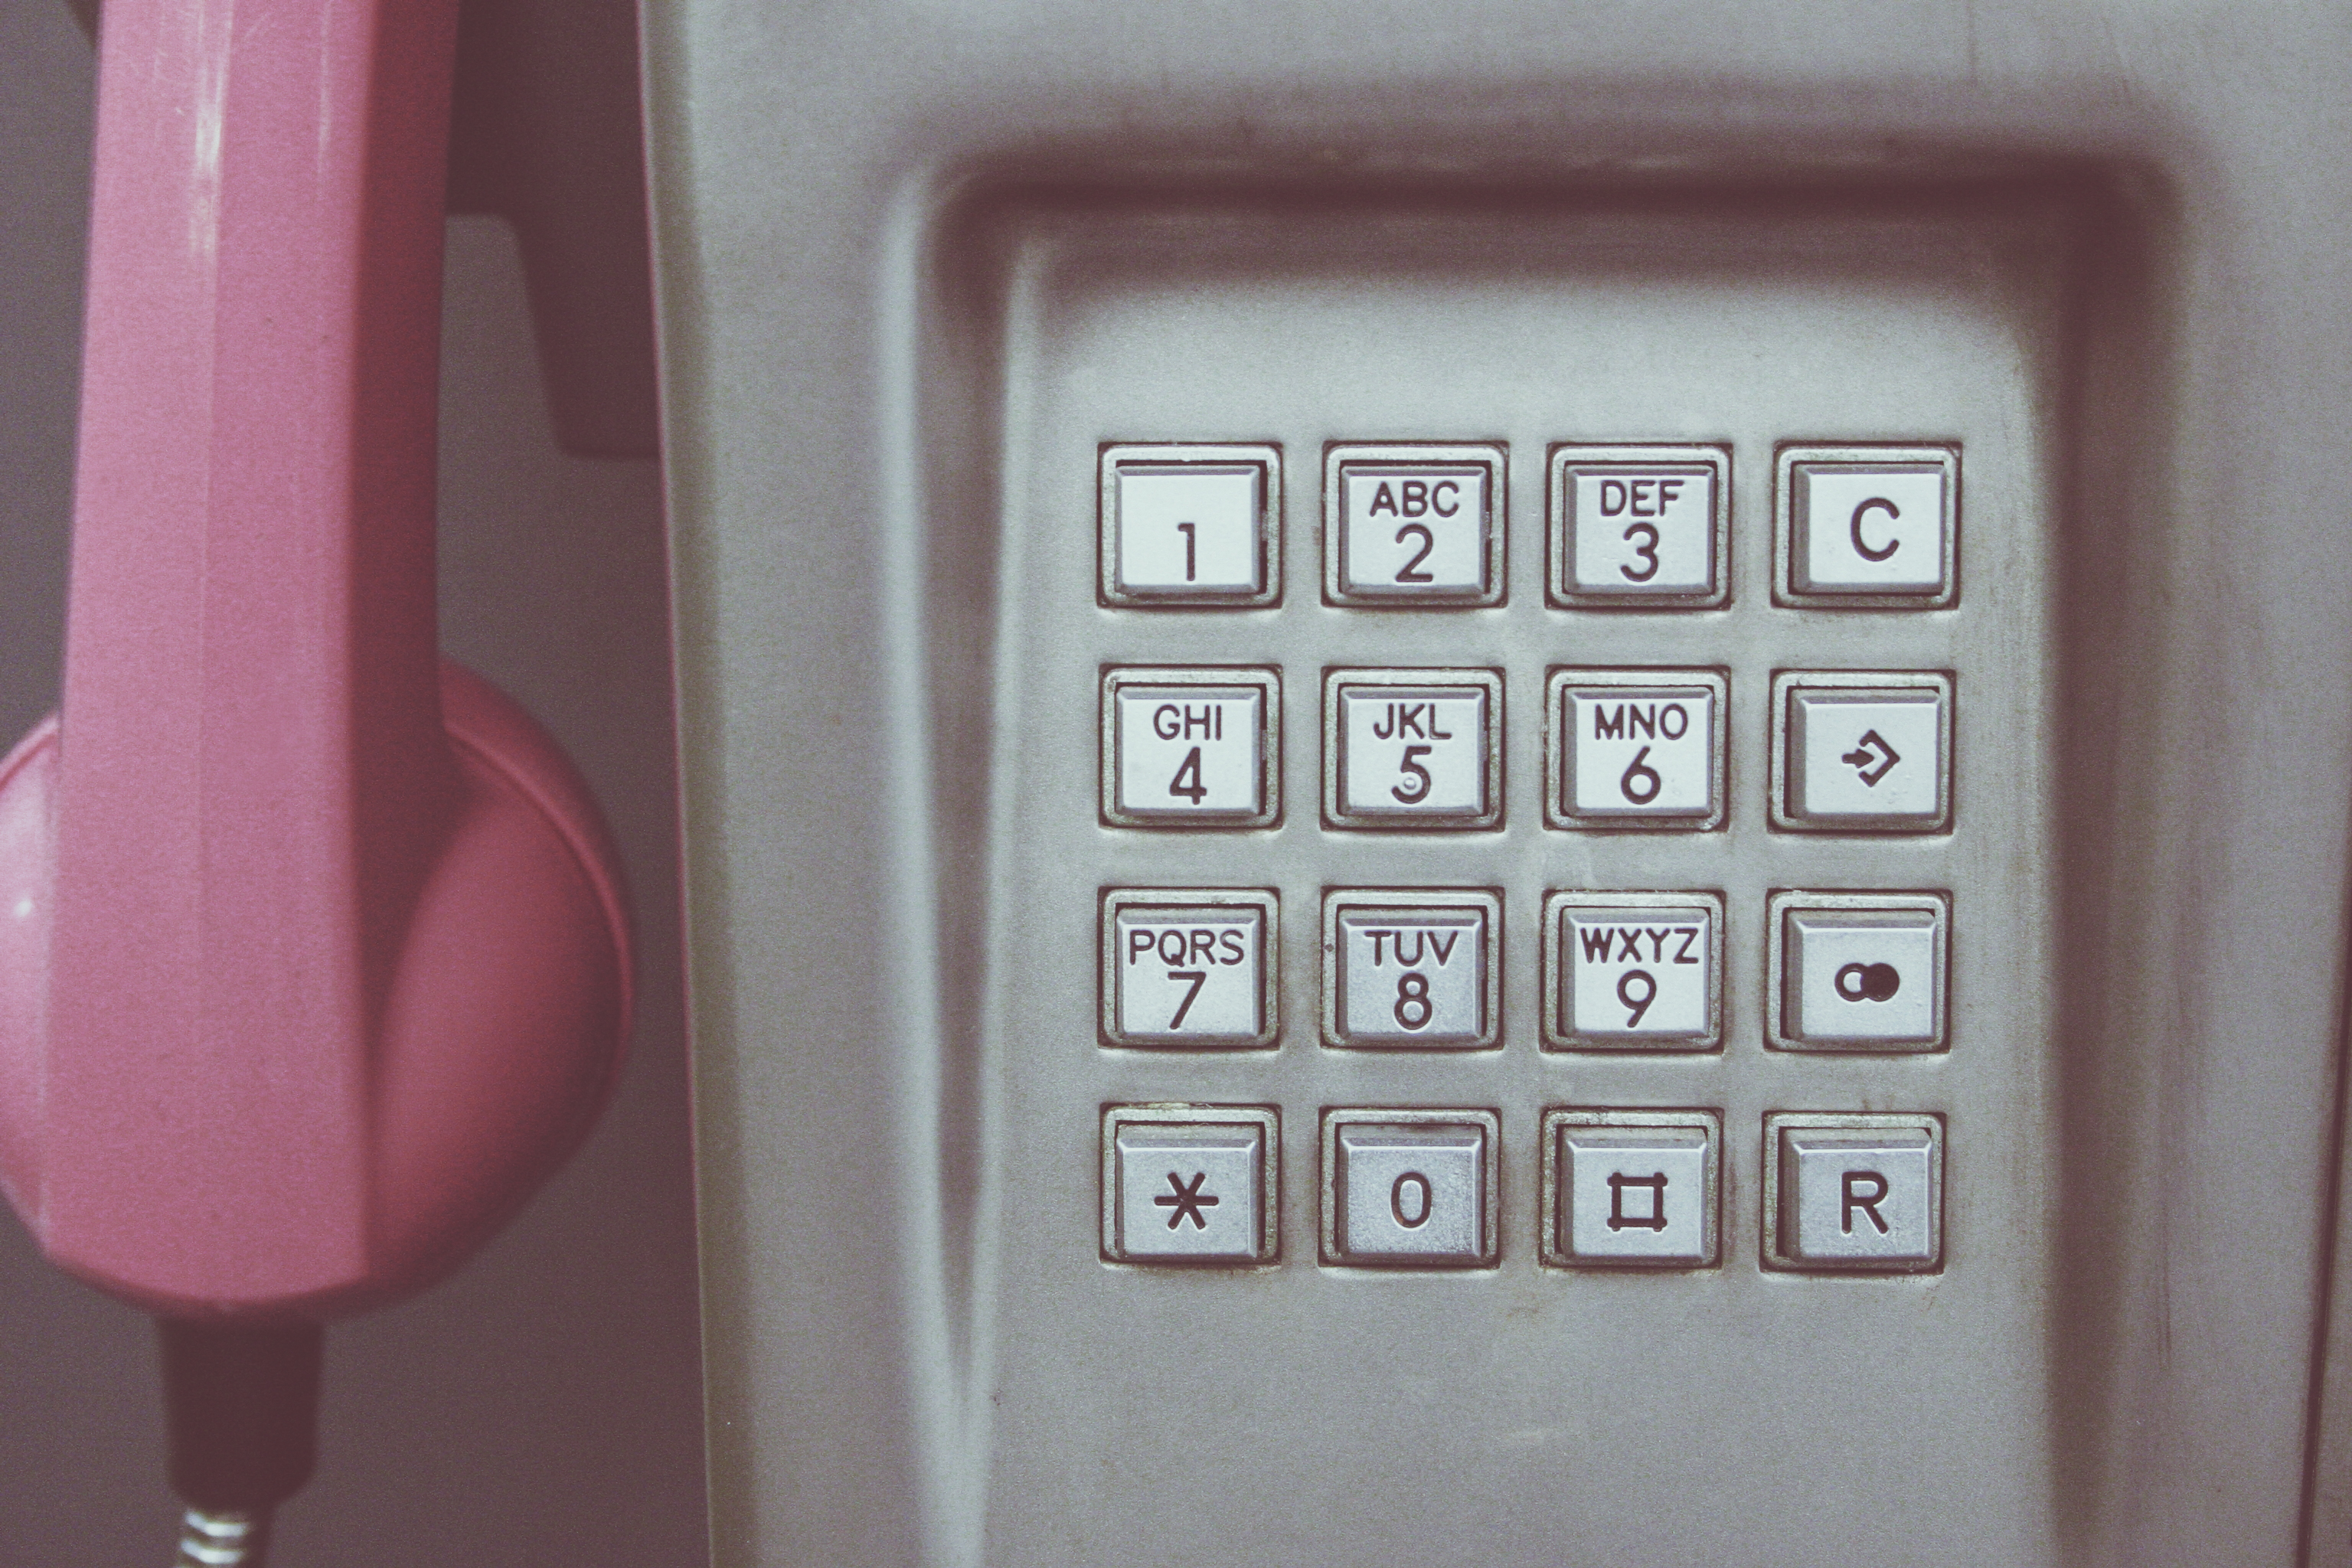
technology, white, vintage, antique, retro, number, red, phone, color, telephone, gadget, pink, art, numbers, calling, payphone, shape, receiver, call box, dialer, number pad